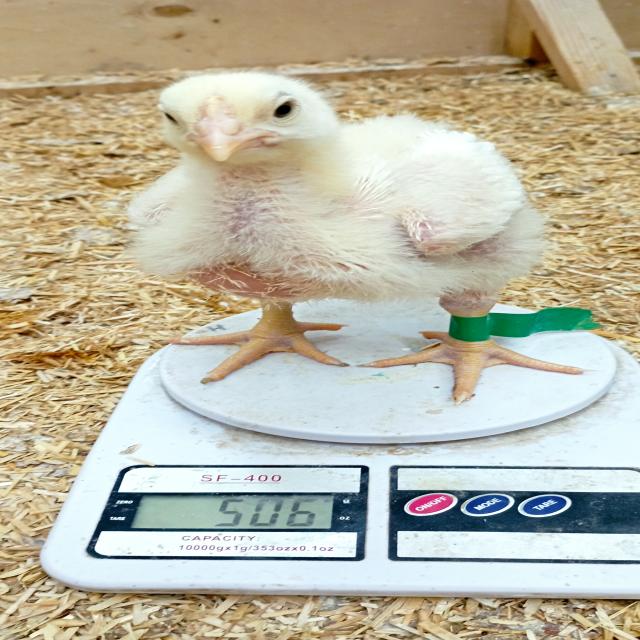
Weight: 506 g